Rachel Carson Award

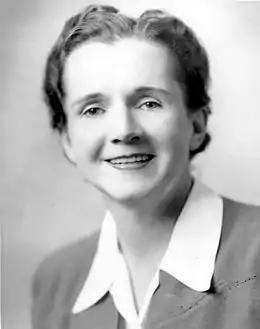
Carson c.1940

The Rachel Carson Award is awarded each spring by the National Audubon Society's Women in Conservation to recognize "women whose immense talent, expertise, and energy greatly advance conservation and the environmental movement locally and globally". Honorees are drawn from diverse backgrounds, including the worlds of journalism, academics, business, science, entertainment, philanthropy and law.